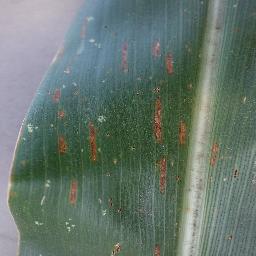
Label: Corn___Cercospora_leaf_spot Gray_leaf_spot